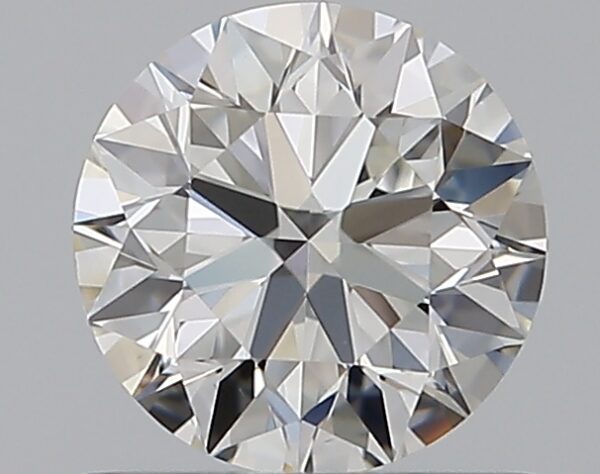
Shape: round
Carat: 0.65
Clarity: VS1
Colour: G
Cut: EX
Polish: EX
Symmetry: EX
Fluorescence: M
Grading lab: GIA
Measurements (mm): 5.49 x 5.52 x 3.45